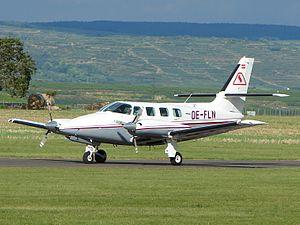
Le Cessna 303 Crusader est un avion d'affaires américain des années 1980.